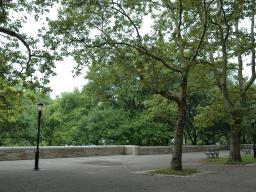
Label: Background_without_leaves